Hinglaj Mata Temple

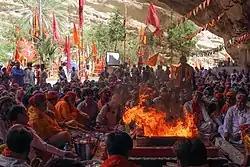
The temple's annual "yatra" pilgrimage

Hinglaj Mata is said to be very powerful deity who bestows good to all her devotees. While Hinglaj is her main temple, temples dedicated to her exist in neighbouring Indian states Gujarat, Rajasthan and a Thirteenth Century Hinglaj Temple Exists in Hinglaj Fort Near Amravati in Vidarbh region of Maharashtra. The shrine is known as Hingula, Hingalaja, Hinglaja, and Hingulata in Hindu scriptures, particularly in Sanskrit. The goddess is known as Hinglaj Mata (the Mother Hinglaj), Hinglaj Devi (the Goddess Hinglaj), Hingula Devi (the red goddess or the Goddess of Hingula) and Kottari or Kotavi.